List of Christian metal artists

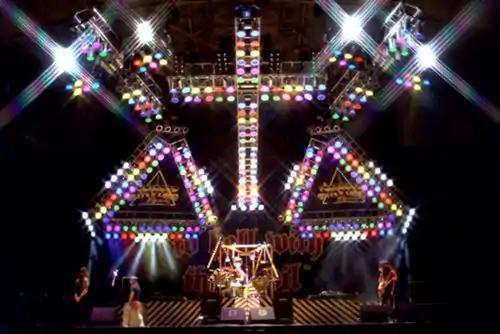
Stryper on tour in 1987 to support their third album, "To Hell with the Devil", which reached platinum status at a time when most Christian bands were going unheard in the secular market.

Here is a list of Christian rock and metal artists, including artists that played Christian metal at some point in their careers.